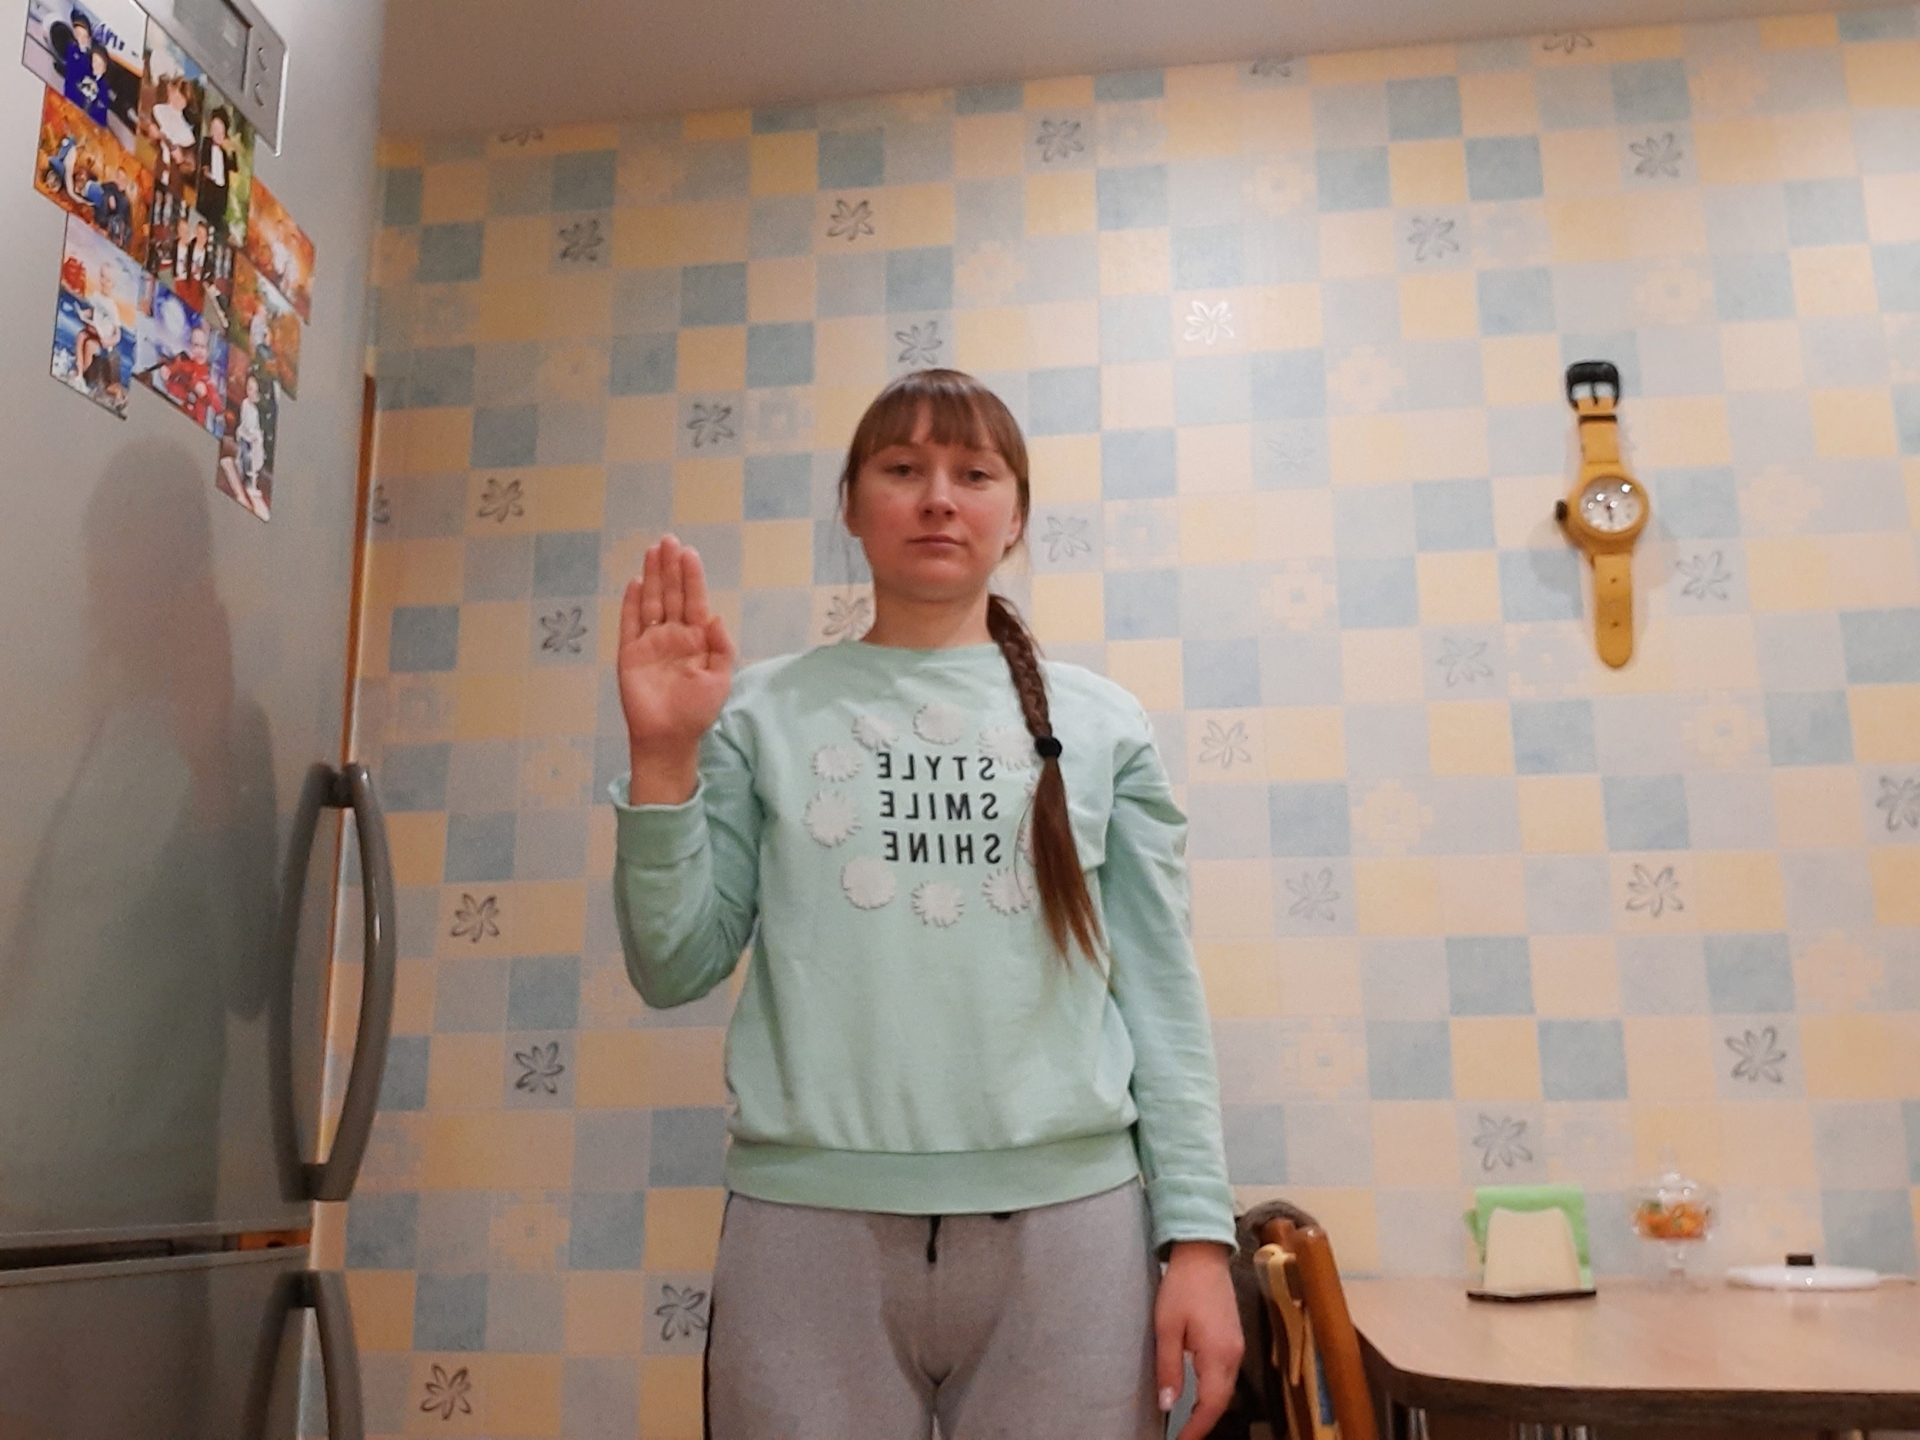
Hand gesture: stop